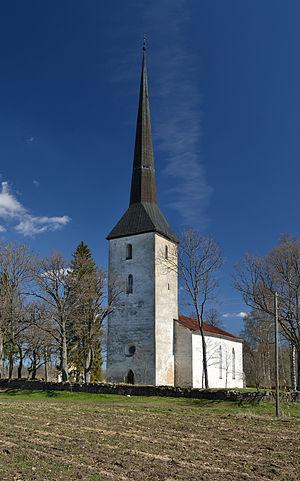
Pilistvere est un village estonien de la commune de Kõo dans la région de Viljandi. Sa population était de 159 habitants en l'an 2000.
Cet article donne une liste d'églises en Estonie.